Antimicrobial photodynamic therapy

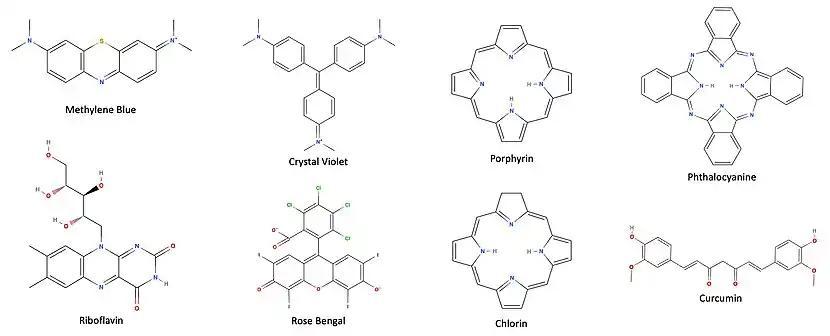
Molecular frameworks most often used as photosensitizers for antimicrobial photodynamic therapy. The examples listed in this figure include: methylene blue (MB, phenothiazine), crystal violet (CV, triarylmethane), porphyrins, phtalocyanines, riboflavin (Vitamin B), rose bengal (RB, halogenated xanthene), chlorins and curcumin.

It was discovered in 2015 that the addition of inorganic salts can potentiate aPDT by several orders of magnitude, and may even allow oxygen-independent photoinactivation to take place. Potassium iodide (KI) is the most relevant example. Other inorganic salts such as potassium thiocyanate (KSCN), potassium selenocyanate (KSeCN), potassium bromide (KBr), sodium nitrite (NaNO) and even sodium azide (NaN, toxic) have also been shown to increase the killing of a broad range of pathogens by up to one million times.